Motherless Brooklyn (novel)

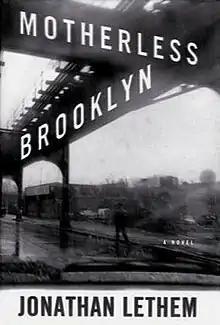

Motherless Brooklyn is a novel by Jonathan Lethem that was first published in 1999. Told in first person, the story follows Lionel Essrog, a private investigator who has Tourette's, a disorder marked by involuntary tics. Essrog works for Frank Minna, a small-time owner of a "seedy and makeshift" detective agency disguised as a transportation company. Together, Essrog and three other characters who are all orphans from Brooklyn—Tony, Danny, and Gilbert—call themselves "the Minna Men". The novel was adapted into a 2019 film.